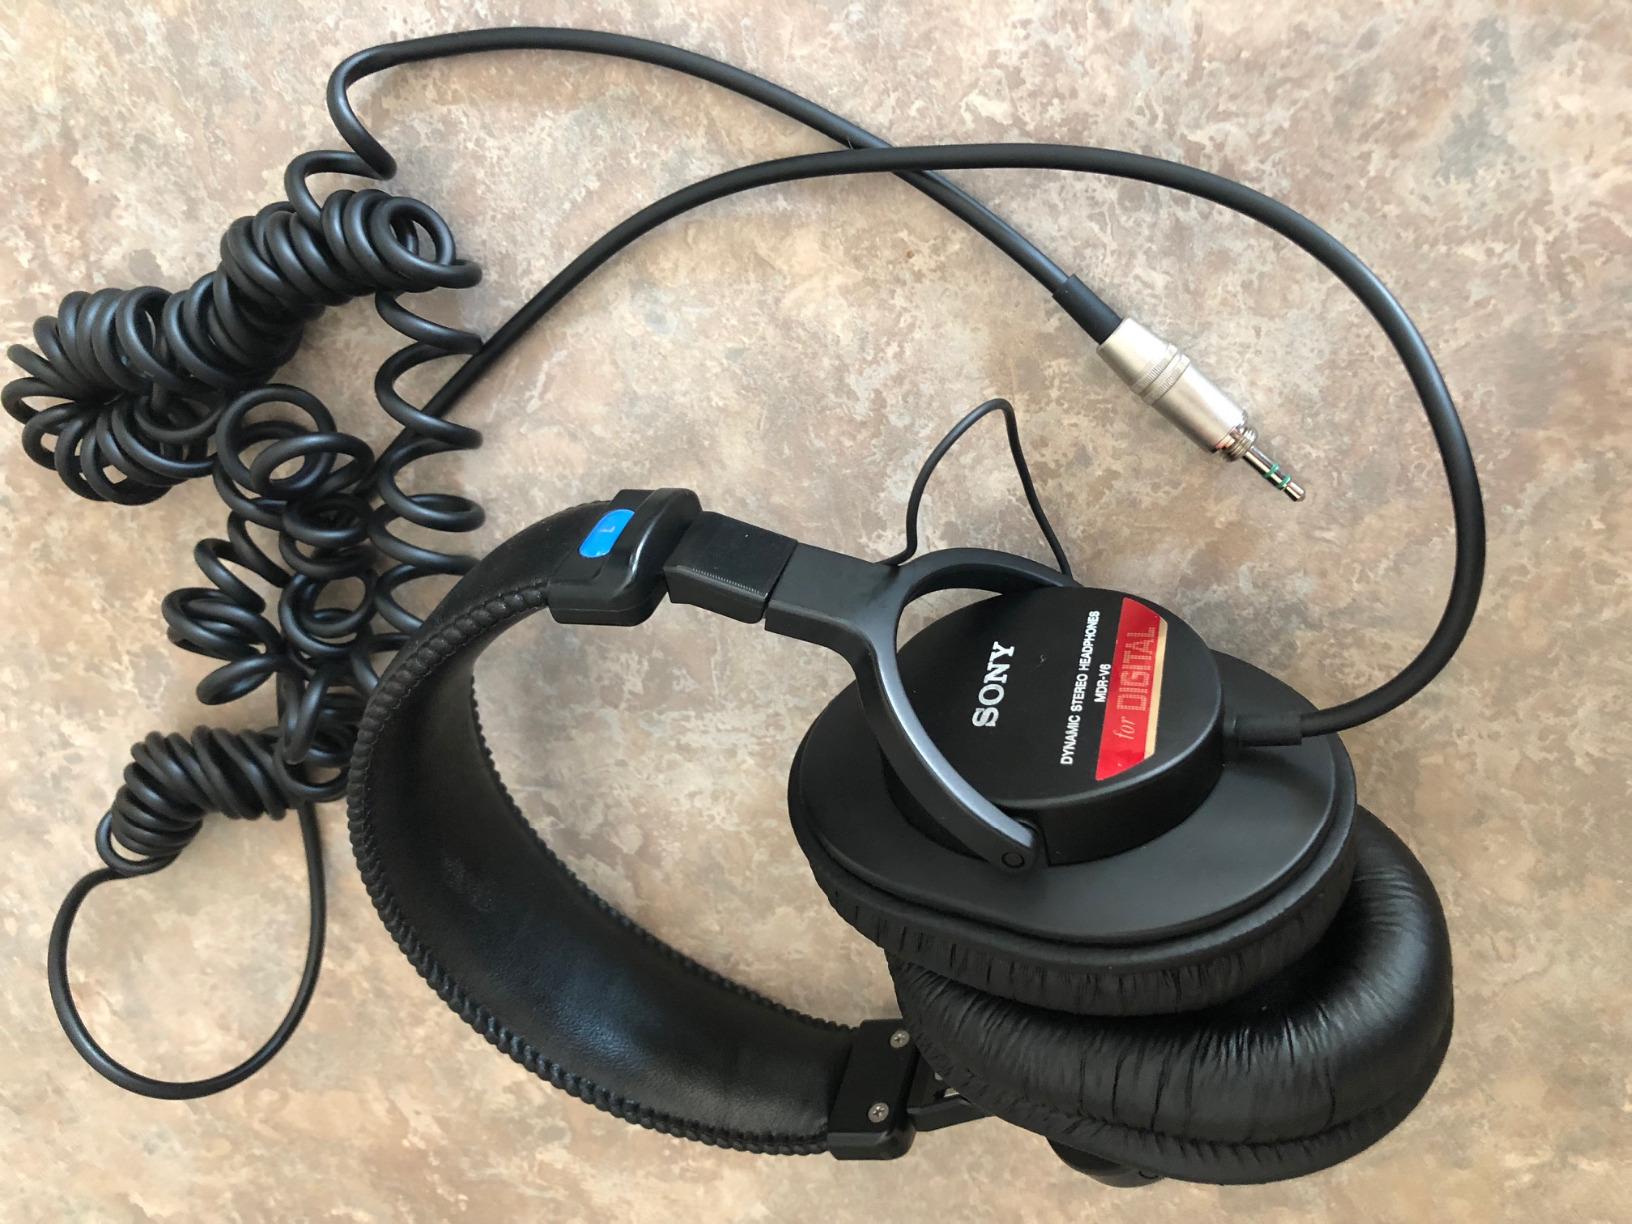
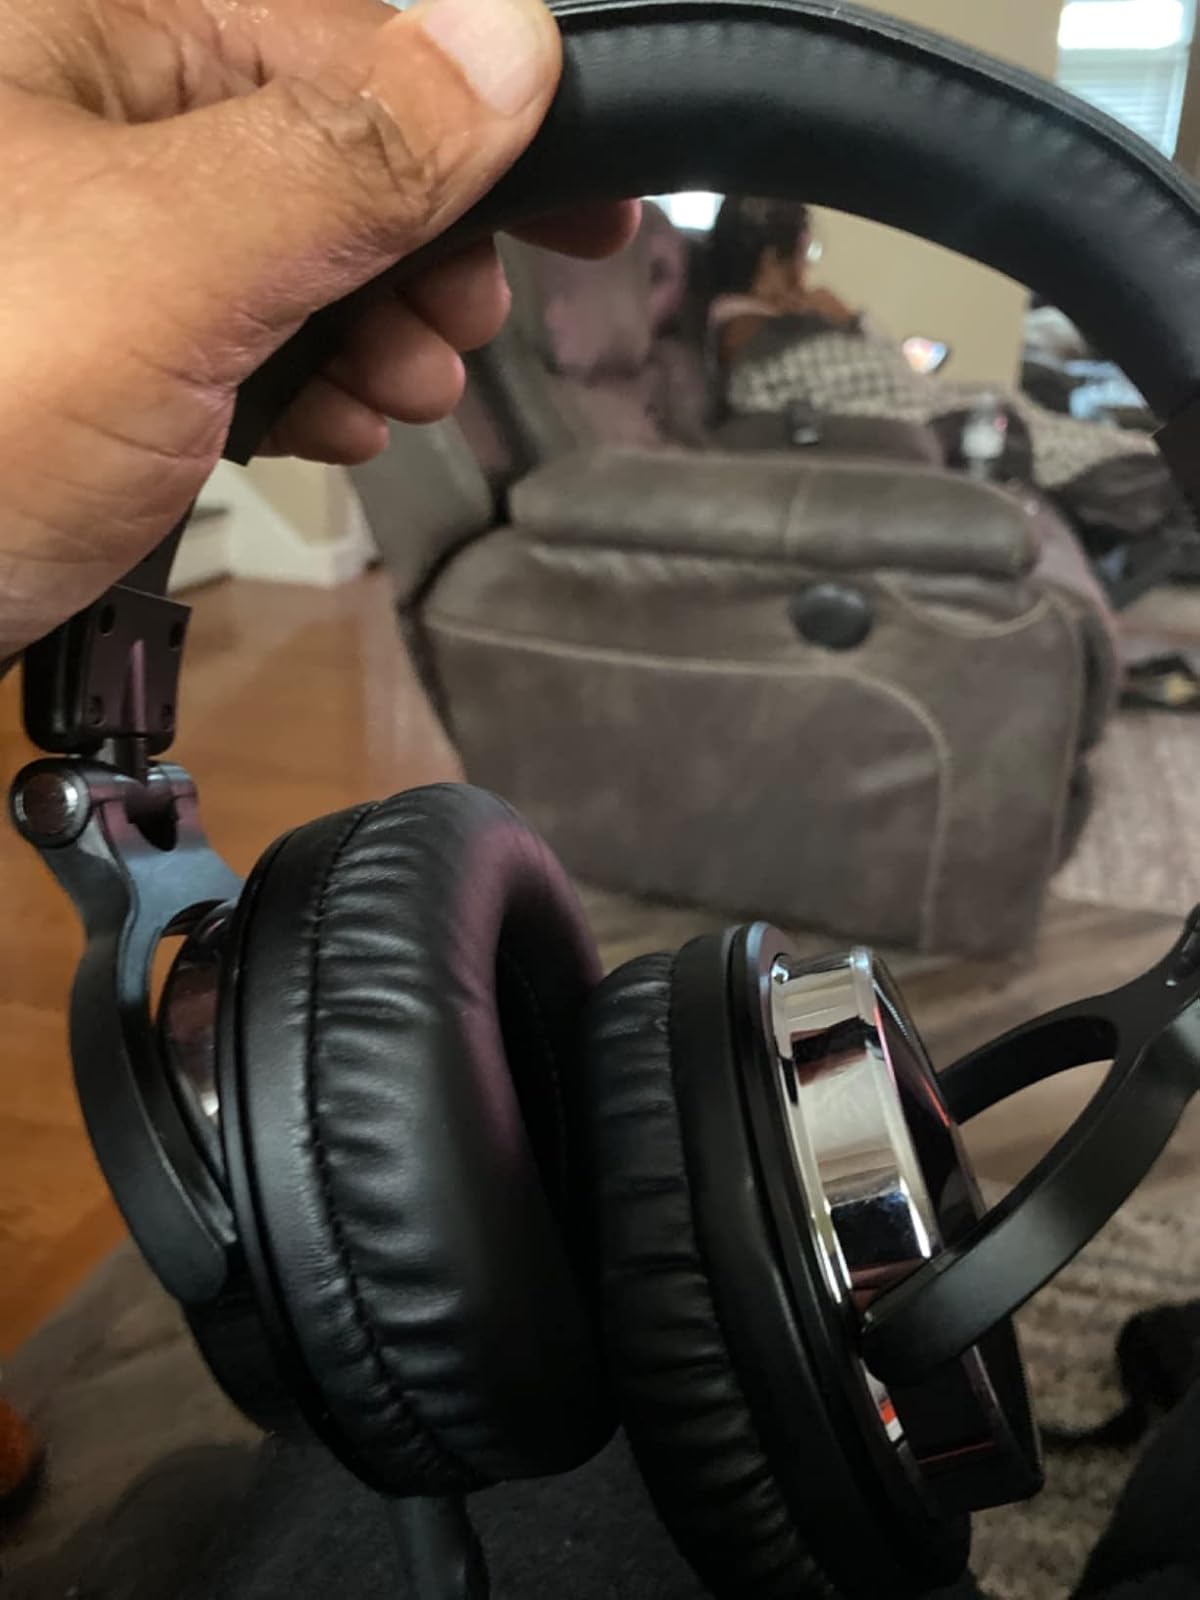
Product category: headphones
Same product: no